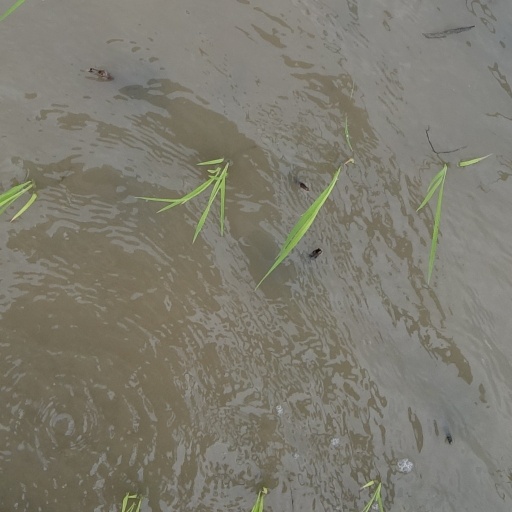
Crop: rice